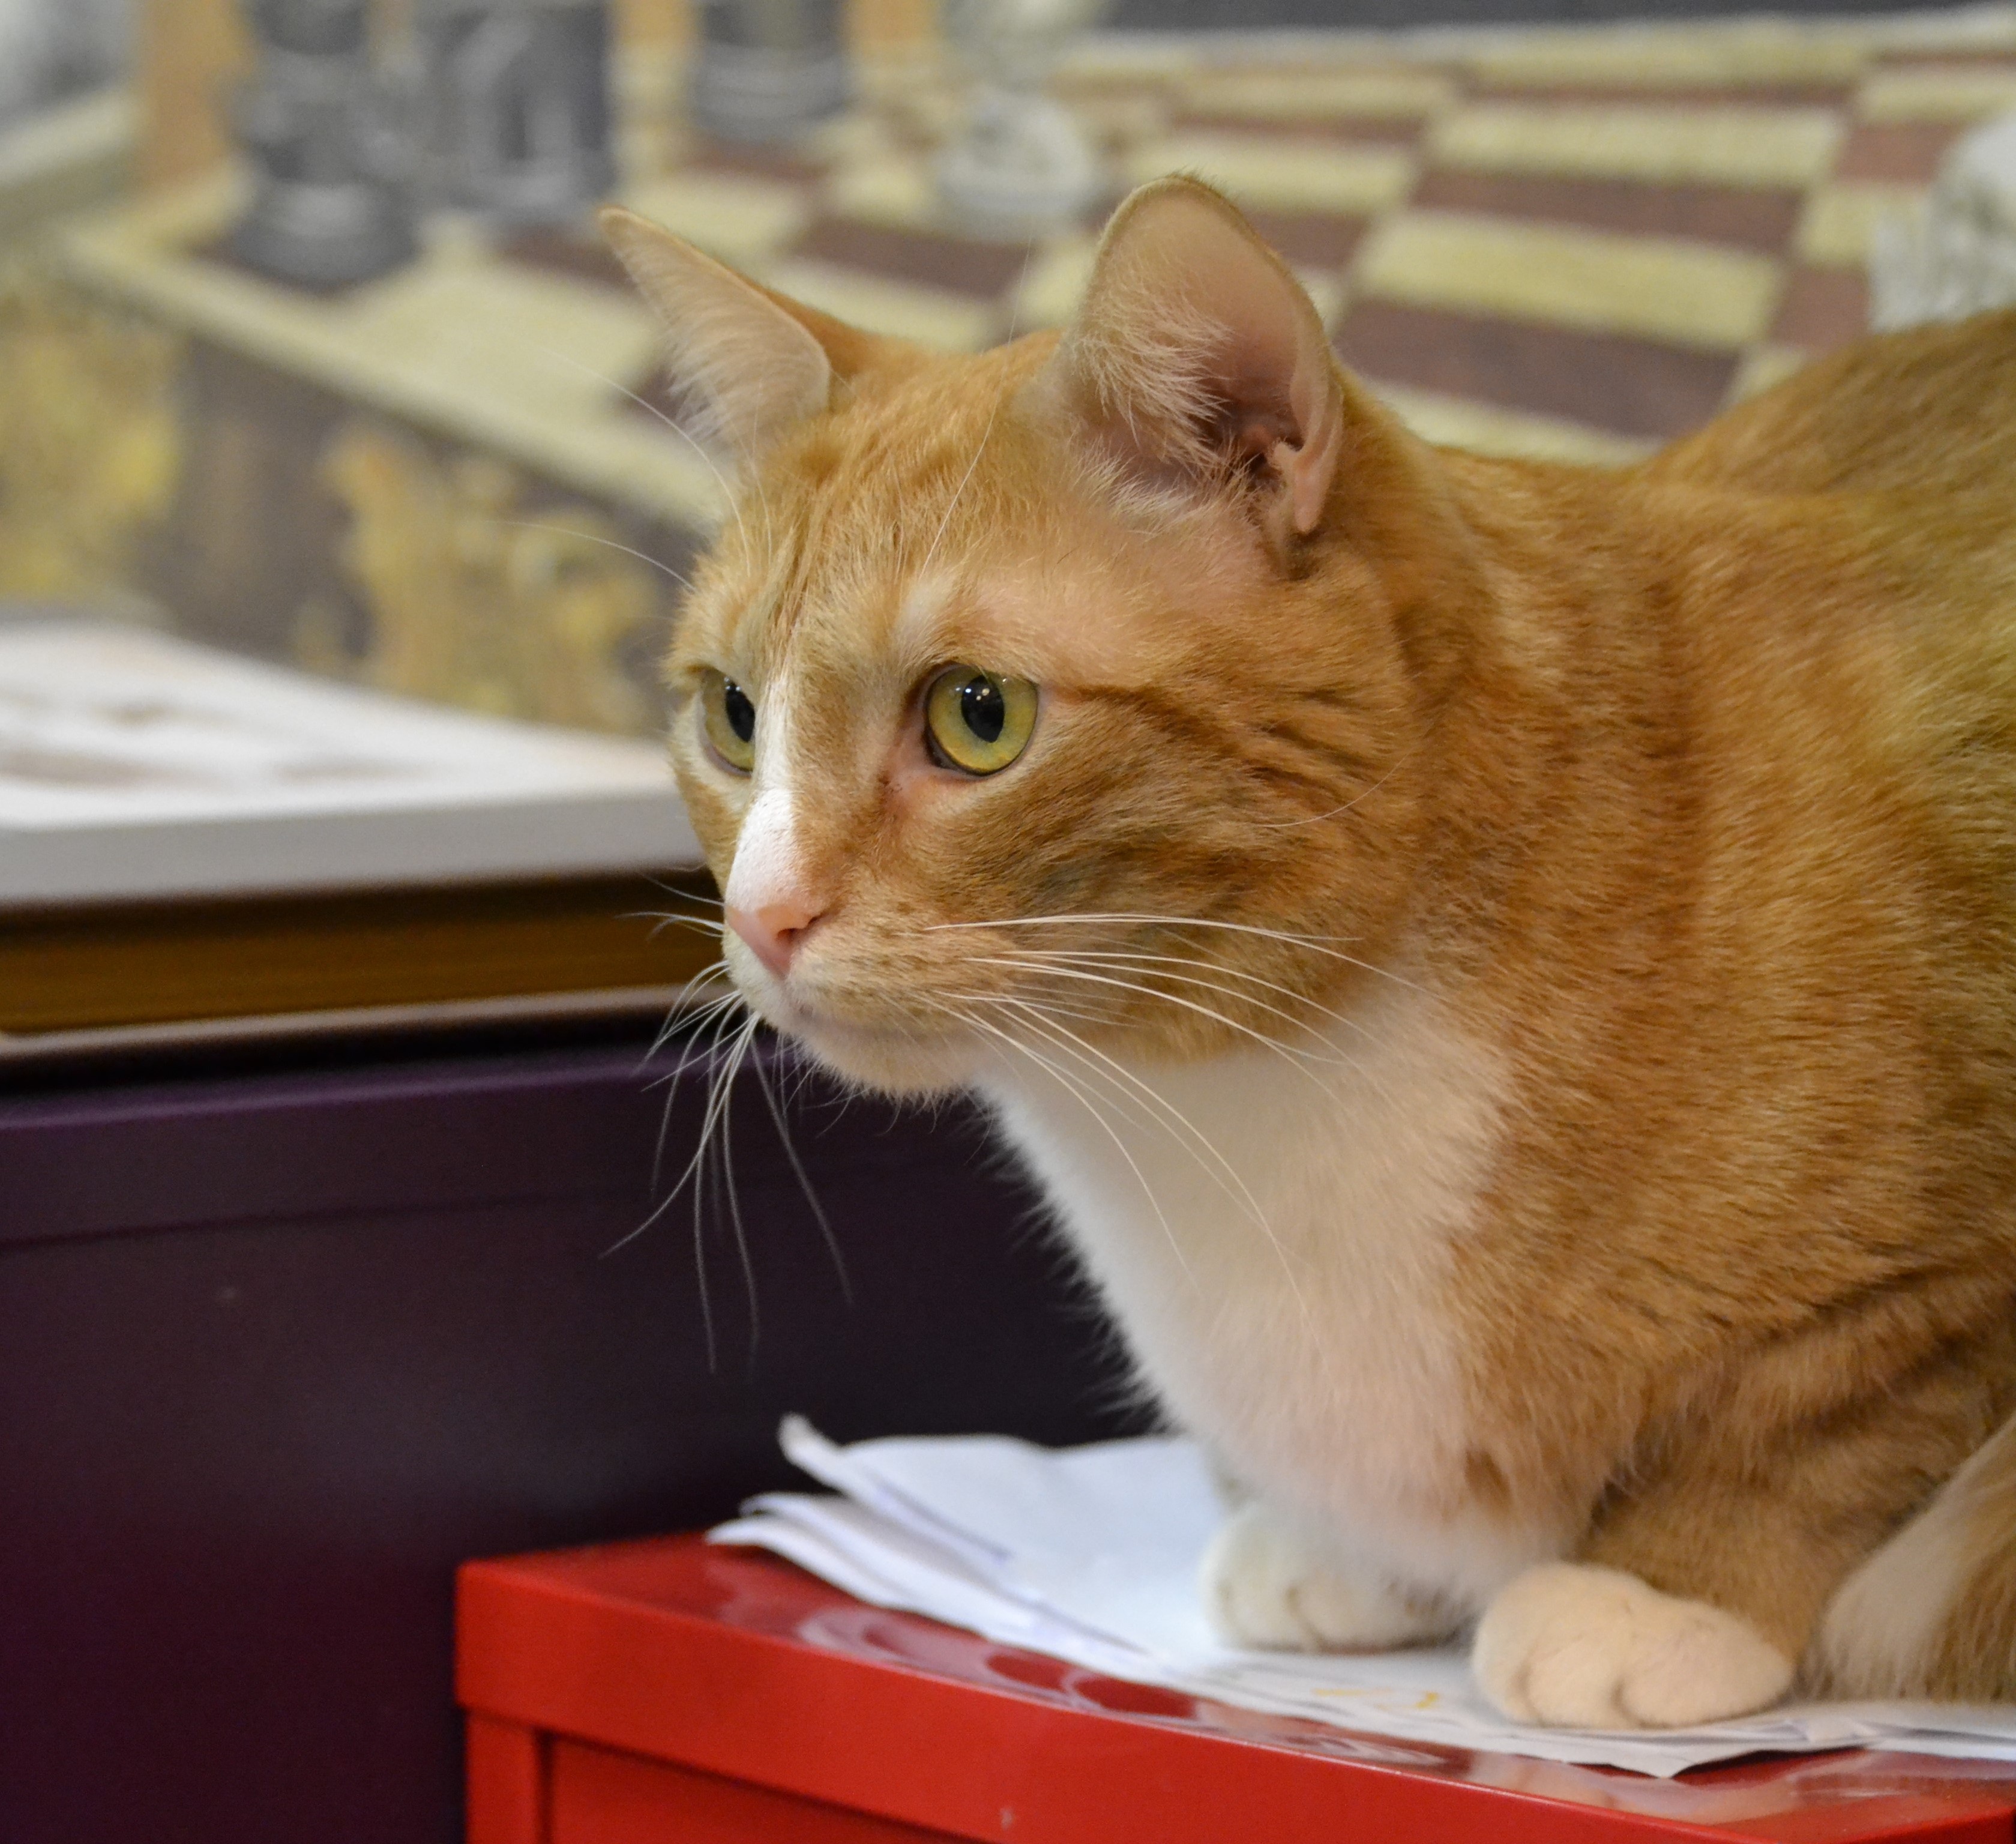
nature, view, cute, pet, cat, mammal, nose, whiskers, animals, vertebrate, redhead, stomach, european shorthair, small to medium sized cats, cat like mammal, domestic short haired cat, red headed cat